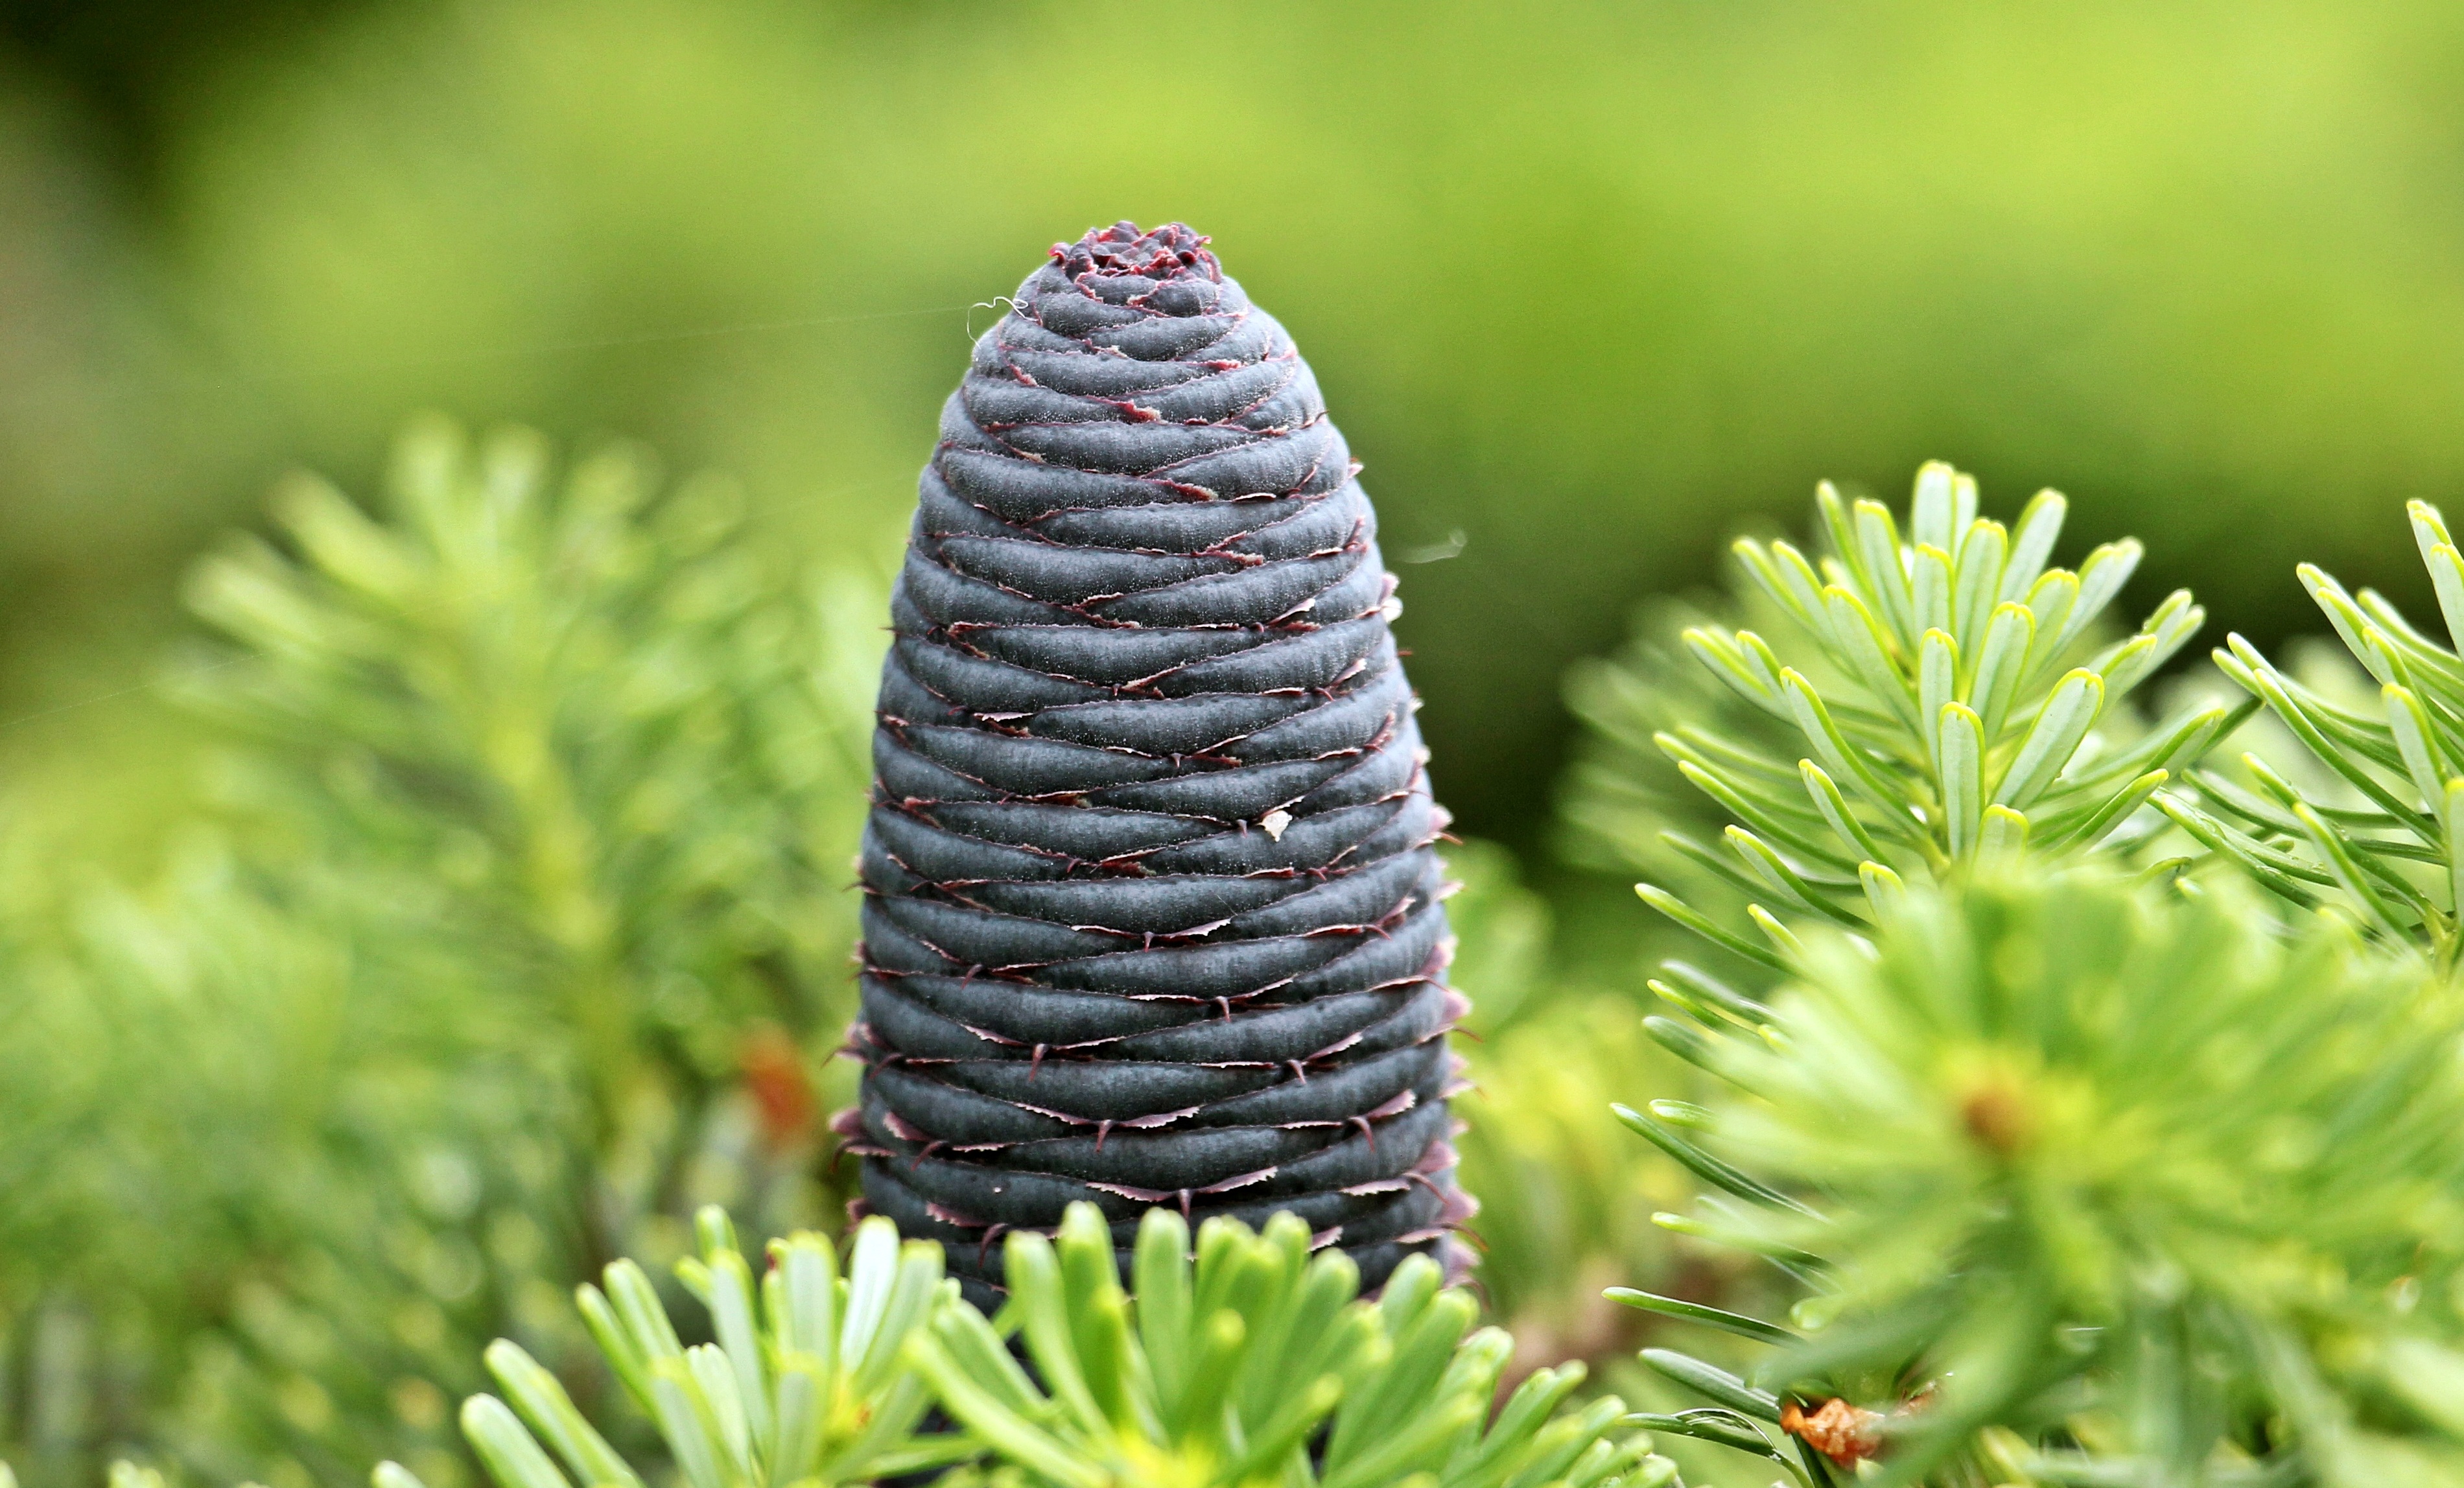
tree, nature, grass, branch, plant, leaf, flower, pine, green, botany, blue, fir, close, flora, christmas tree, fauna, conifer, close up, tap, spruce, needles, larch, pine cones, macro photography, needle branch, tannenzweig, pine family, blue tap, needle green, plant stem, woody plant, land plant, conifer cone